The World Factbook

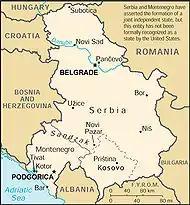
A map of Serbia and Montenegro from the 2000 edition of "The World Factbook". Notice how the disclaimer is printed in the upper right hand corner. One can see how the capital cities of both republics are individually labeled on the map.

The "Factbook" is in the public domain and may be redistributed in part or in whole without need for permission, although the CIA requests that the "Factbook" be cited if used. Copying the official seal of the CIA without permission is prohibited by the US federal Central Intelligence Agency Act of 1949.